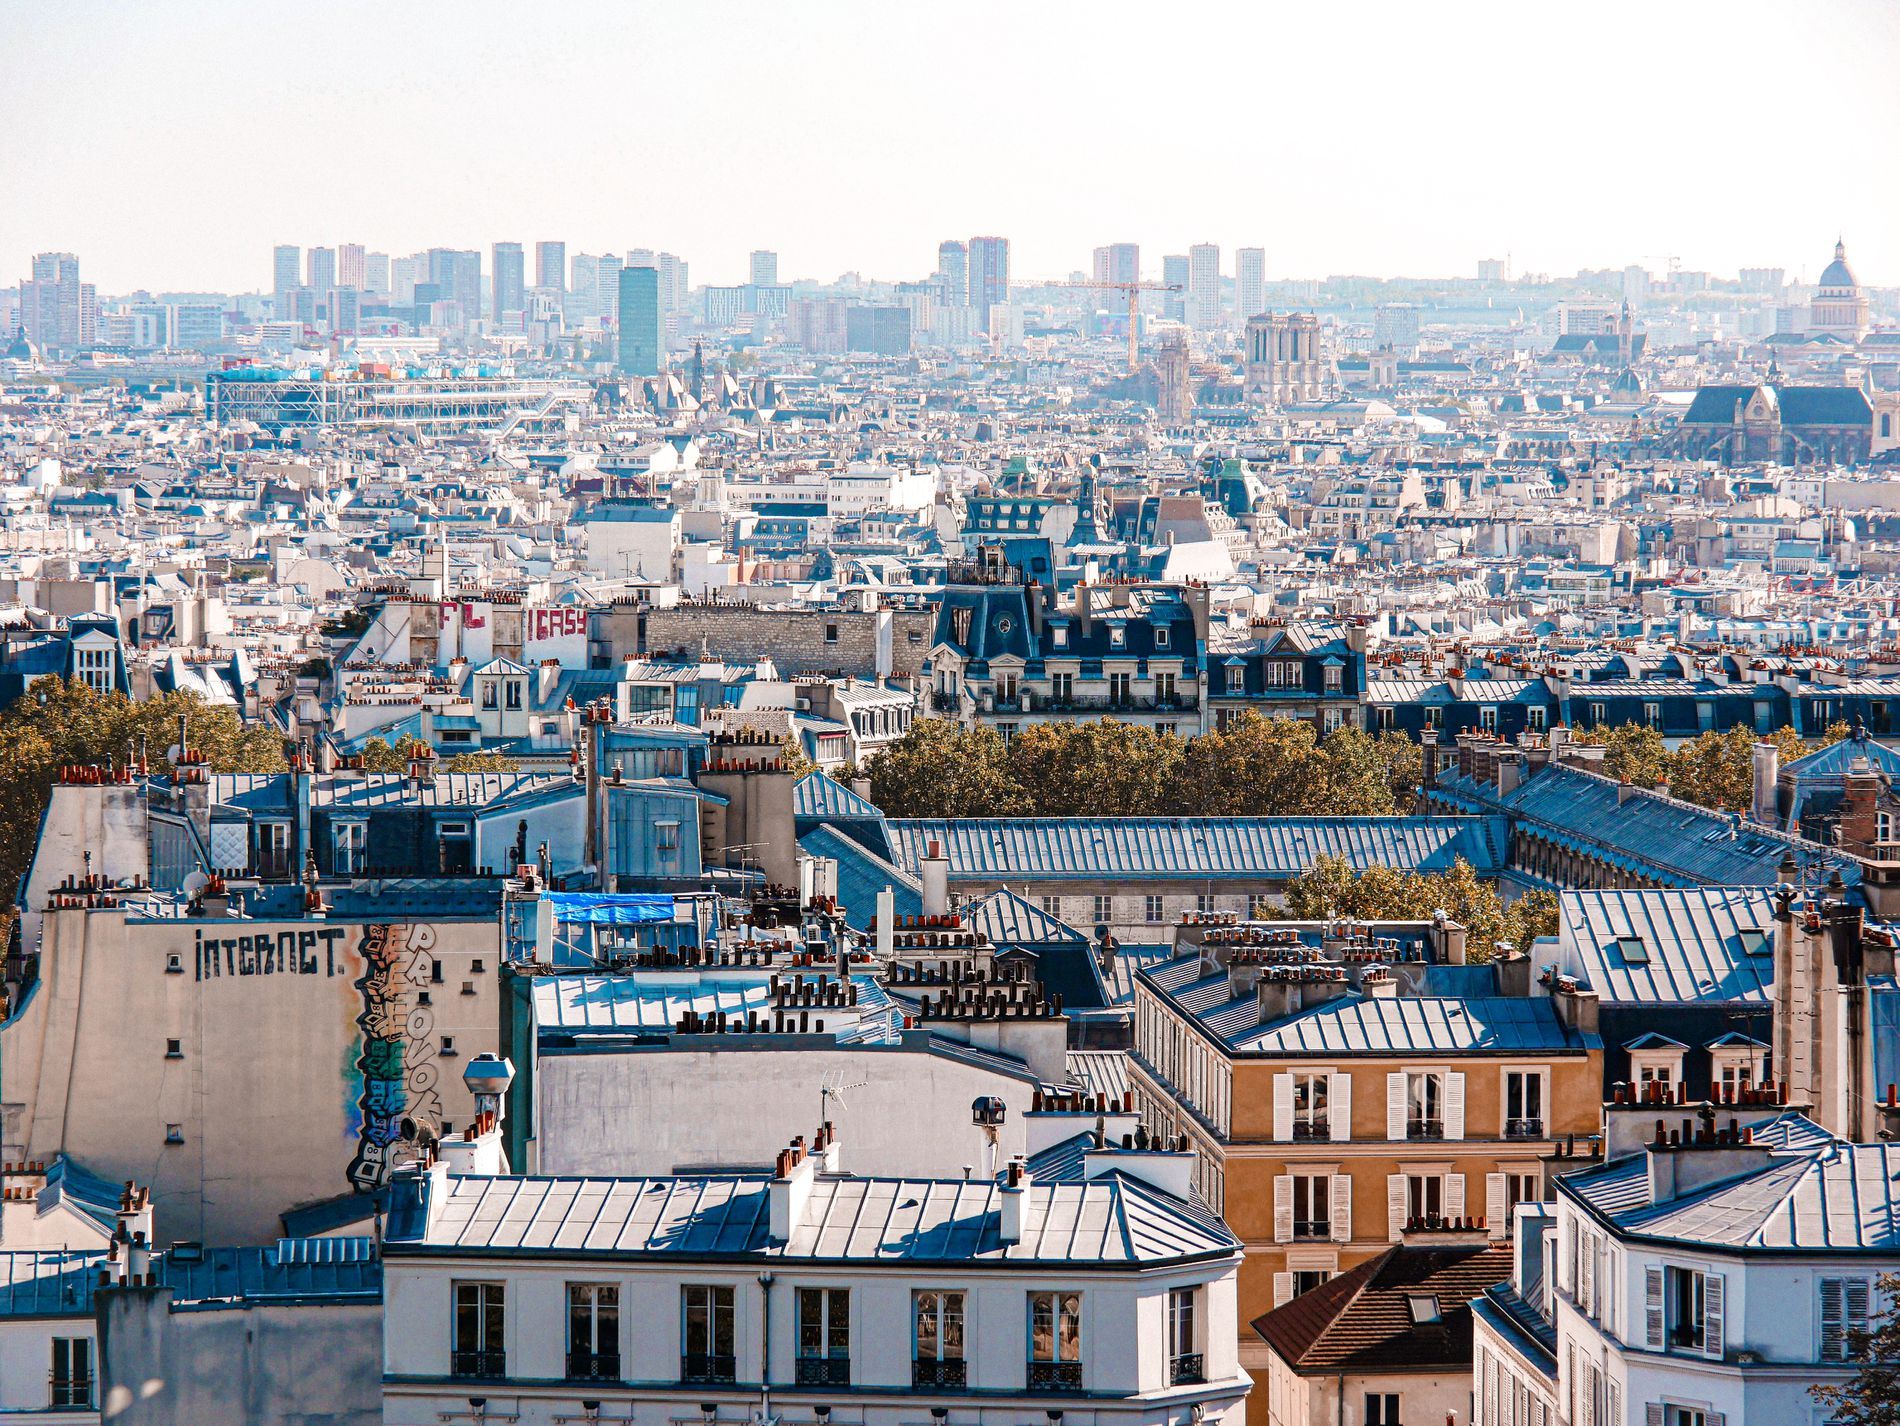
urban city panorama
The photo is of a panoramic view of a residential area crowded with buildings. Given the classic architectural style, this area might be in Paris. There are many classic blue roofs many chimneys, and several buildings with beige facades and tall windows. Some of the buildings have graffiti, and one of them has the word "Internet" written on it. In the background of the photo, there are a number of tall buildings, there are a number of trees peeking out from between the buildings, and the sky looks blue and bright, which gives a sense of warmth and calm to the image in general.
The image from a high perspective shows a group of buildings in the suburbs of Paris, where there is a group of classic blue roofs, many chimneys, and tall building facades are covered by the warm sunlight, casting beige and yellow shadows on them, some of the buildings have bold graffiti drawings of the word "Internet" appearing in the foreground on the wall of one of the side buildings.
In the middle of the scene there are a number of trees to add a touch of greenery, separating the short buildings in the front from the tall buildings in the background, with a group of buildings having attractive architectural details such as roof windows and balconies made of iron.
In the background, there are the city's tall buildings, as well as a number of churches and domed roofs, enhancing the historical and cultural appearance of the city. The atmosphere is bright with soft sunlight, adding depth and a bright texture to the city.
The image features an urban scene with architectural photography from above to show an urban panorama depicting the architectural style of Paris. The city is also presented in a dreamy documentary way due to the mix of historical and modern buildings that form a contrast between the old and the new.
The architectural and urban photography style gives an aesthetic appearance. It features cityscapes and warm details of Parisian houses, with clear sunlight, blue sky and a high panoramic perspective of the image, which shows depth and soft texture of the image. The presence of graffiti adds an element of street photography, blending historical elegance with modern urban culture.
Labels: Architecture, Building, Cityscape, Urban, City, Neighborhood, Metropolis, Outdoors, Person, Downtown, Aerial View, Car, Transportation, Vehicle, Housing, sky
Camera: Panasonic DMC-GX80
Lens: OLYMPUS M.14-150mm F4.0-5.6
Aperture: F6.3
Exposure: 1/400 sec
ISO: 200
Focal length: 67.0 mm